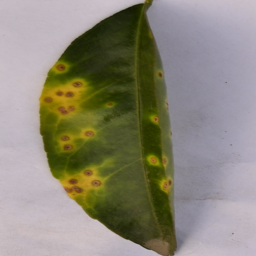
Plant part: leaf
Disease: canker